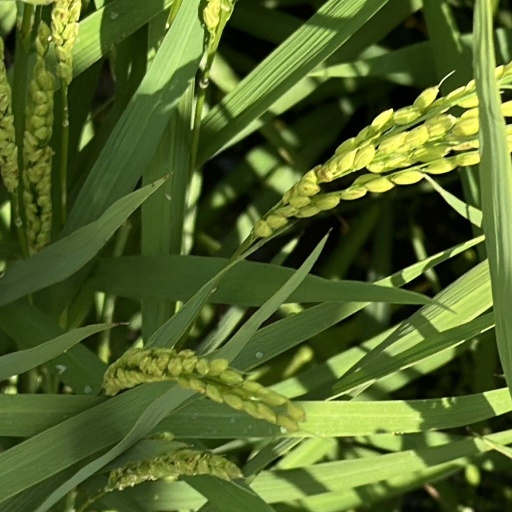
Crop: rice